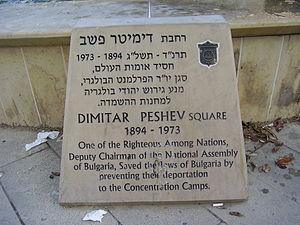
Dimitar Iossifov Pechev était un homme politique bulgare, vice-président du Parlement et ministre de la Justice du Royaume de Bulgarie pendant la Seconde Guerre mondiale. Sa notoriété est principalement due au rôle qu'il joua pendant la guerre dans le sauvetage des juifs bulgares. Il est citoyen d'honneur de l'État d'Israël et s'est vu décerner à titre posthume la plus haute décoration bulgare, l'ordre de la Stara planina.